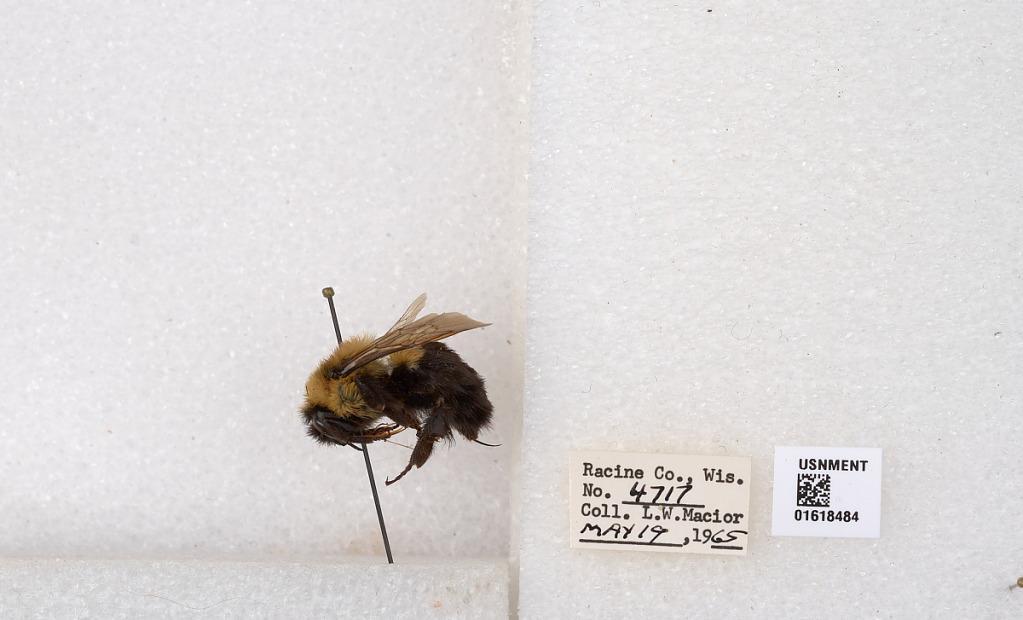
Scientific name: Bombus impatiens Cresson
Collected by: L. Macior
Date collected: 1965-5-19
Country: United States
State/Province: Wisconsin
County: Racine
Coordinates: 42.7299, -87.8123